USS Montana (ACR-13)

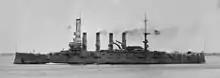
"Montana" underway on 10 May 1914

After returning to service in late 1912, "Montana" made another trip to the eastern Mediterranean, departing in December. "Montana" again joined "Tennessee" for the patrol, which was ordered in response to the Balkan Wars between the Ottoman Empire and the Balkan League, which again threatened American interests in the region. The ships operated under the command of Rear Admiral Austin M. Knight. During the trip, which lasted until June 1913, she made stops in Beirut, İskenderun, and Mersin. After returning to the United States, the ship resumed her peacetime routine of training cruises off the American east coast, as well as cruises to Mexico, Cuba, and Haiti, over the following year. During this period, on 23 January 1914, "Montana" was in Haiti when Michel Oreste abdicated from the presidency. "Montana" and the German protected cruiser landed marines in Port-au-Prince to prevent rioting in the capital. Later that year, for a few days between 28 April and early May, "Montana" took part in the United States occupation of Veracruz, where the ship's commander, Louis McCoy Nulton, led a landing party in the city during the occupation. "Montana" also carried the remains on the seventeen sailors and marines who had been killed in the fighting back to New York City, arriving on 10 May. There, the Navy held a ceremony attended by President Woodrow Wilson and Secretary of the Navy Josephus Daniels.